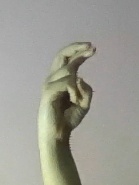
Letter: zay